Alfhilda Mechlenburg

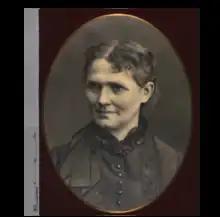
Alfhilda Mechlenburg

Alfhilda Theodora Adelheid Mechlenburg (1830–1907), pen name Ivan Ring, was a Danish novelist and short story writer. Brought up by a mother deeply interested in literature, like her younger sisters Fanny Suenssen and Teckla Juel she devoted her life to writing. After first contributing short stories to journals, she published her acclaimed "" (Two Stories) in 1872. She went on to publish a series of novels and short stories until 1893, gaining wide popularity both in Denmark and Sweden.